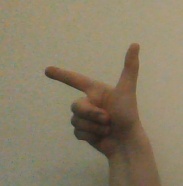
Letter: yaa